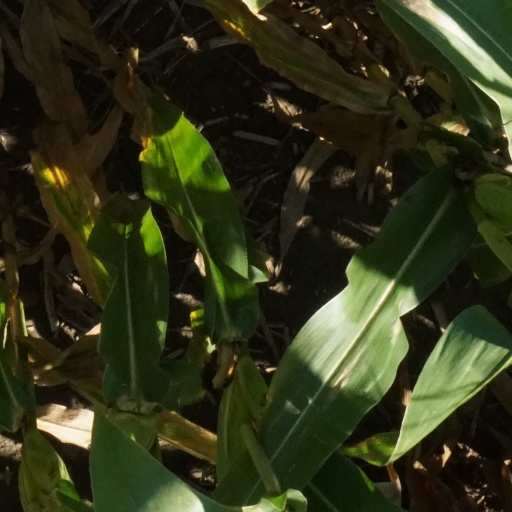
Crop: maize; corn